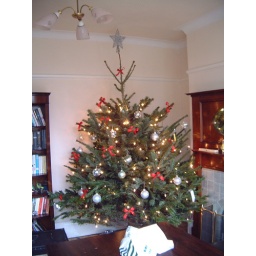
Christmas tree in the house back in 2003